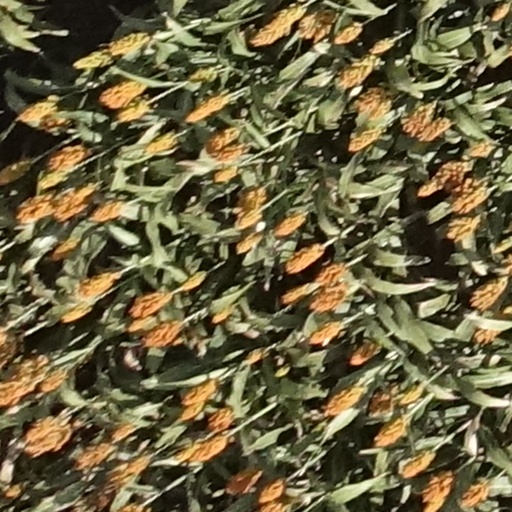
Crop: sorghum